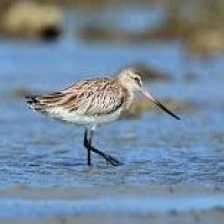
Species: BAR-TAILED GODWIT
Scientific name: LIMOSA LAPPONICA